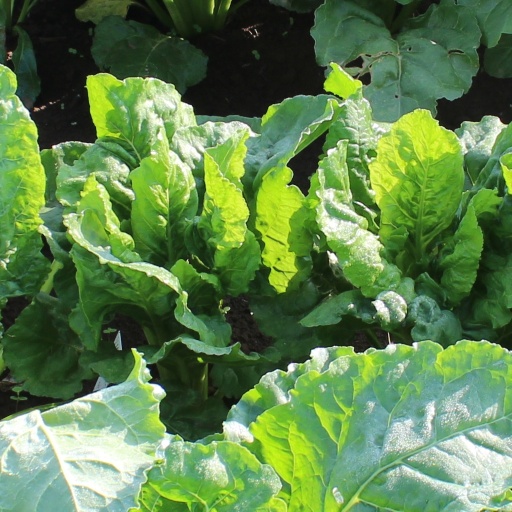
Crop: sugar beet